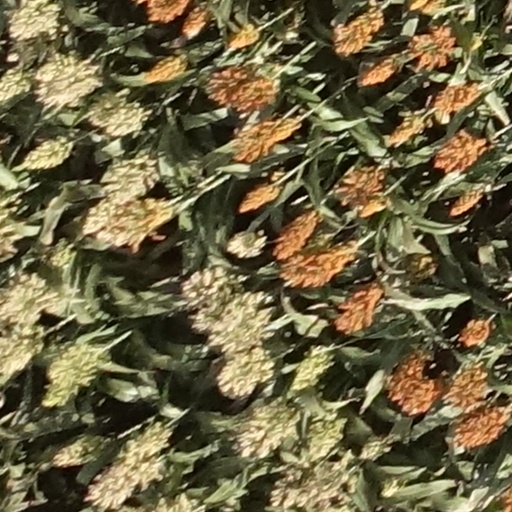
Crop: sorghum